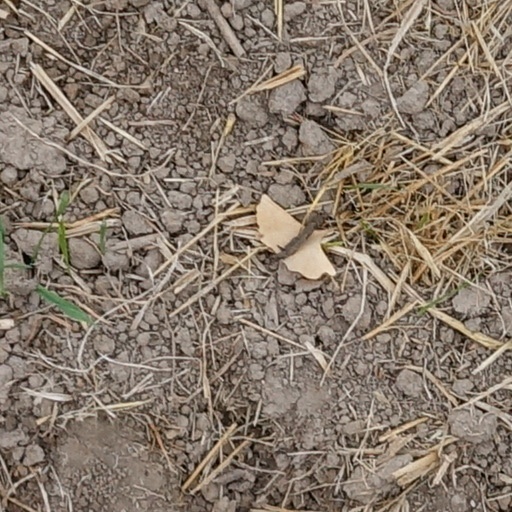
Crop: wheat